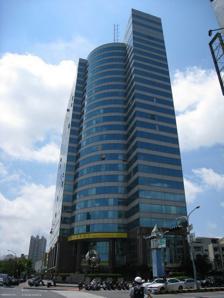
Building: Unique Golden Triangle
Country: Taiwan
Year built: 1992
Skyscraper office building in Yongkang District, Tainan, Taiwan Unique Golden Triangle 良美金三角大樓 General information Status Completed Type Office building Classification Office Location No. 451, Xiaodong Road, Yongkang District, Tainan , Taiwan Coordinates 22°59′56″N 120°14′4″E / 22.99889°N 120.23444°E / 22.99889; 120.23444 Completed 1992 Height Roof 326 ft (99 m) Technical details Floor count 26 Lifts/elevators 8 The Unique Golden Triangle ( Chinese : 良美金三角大樓 ) is a 26- storey , 326 ft (99 m) skyscraper office building in Yongkang District , Tainan , Taiwan , completed in 1992. The building has 3 basement levels and has 8 elevators. See also List of tallest buildings in Asia List of tallest buildings in Taiwan Shangri-La's Far Eastern Plaza Hotel Tainan References